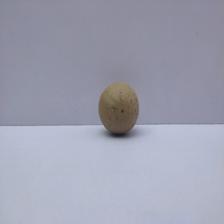
Size: Small